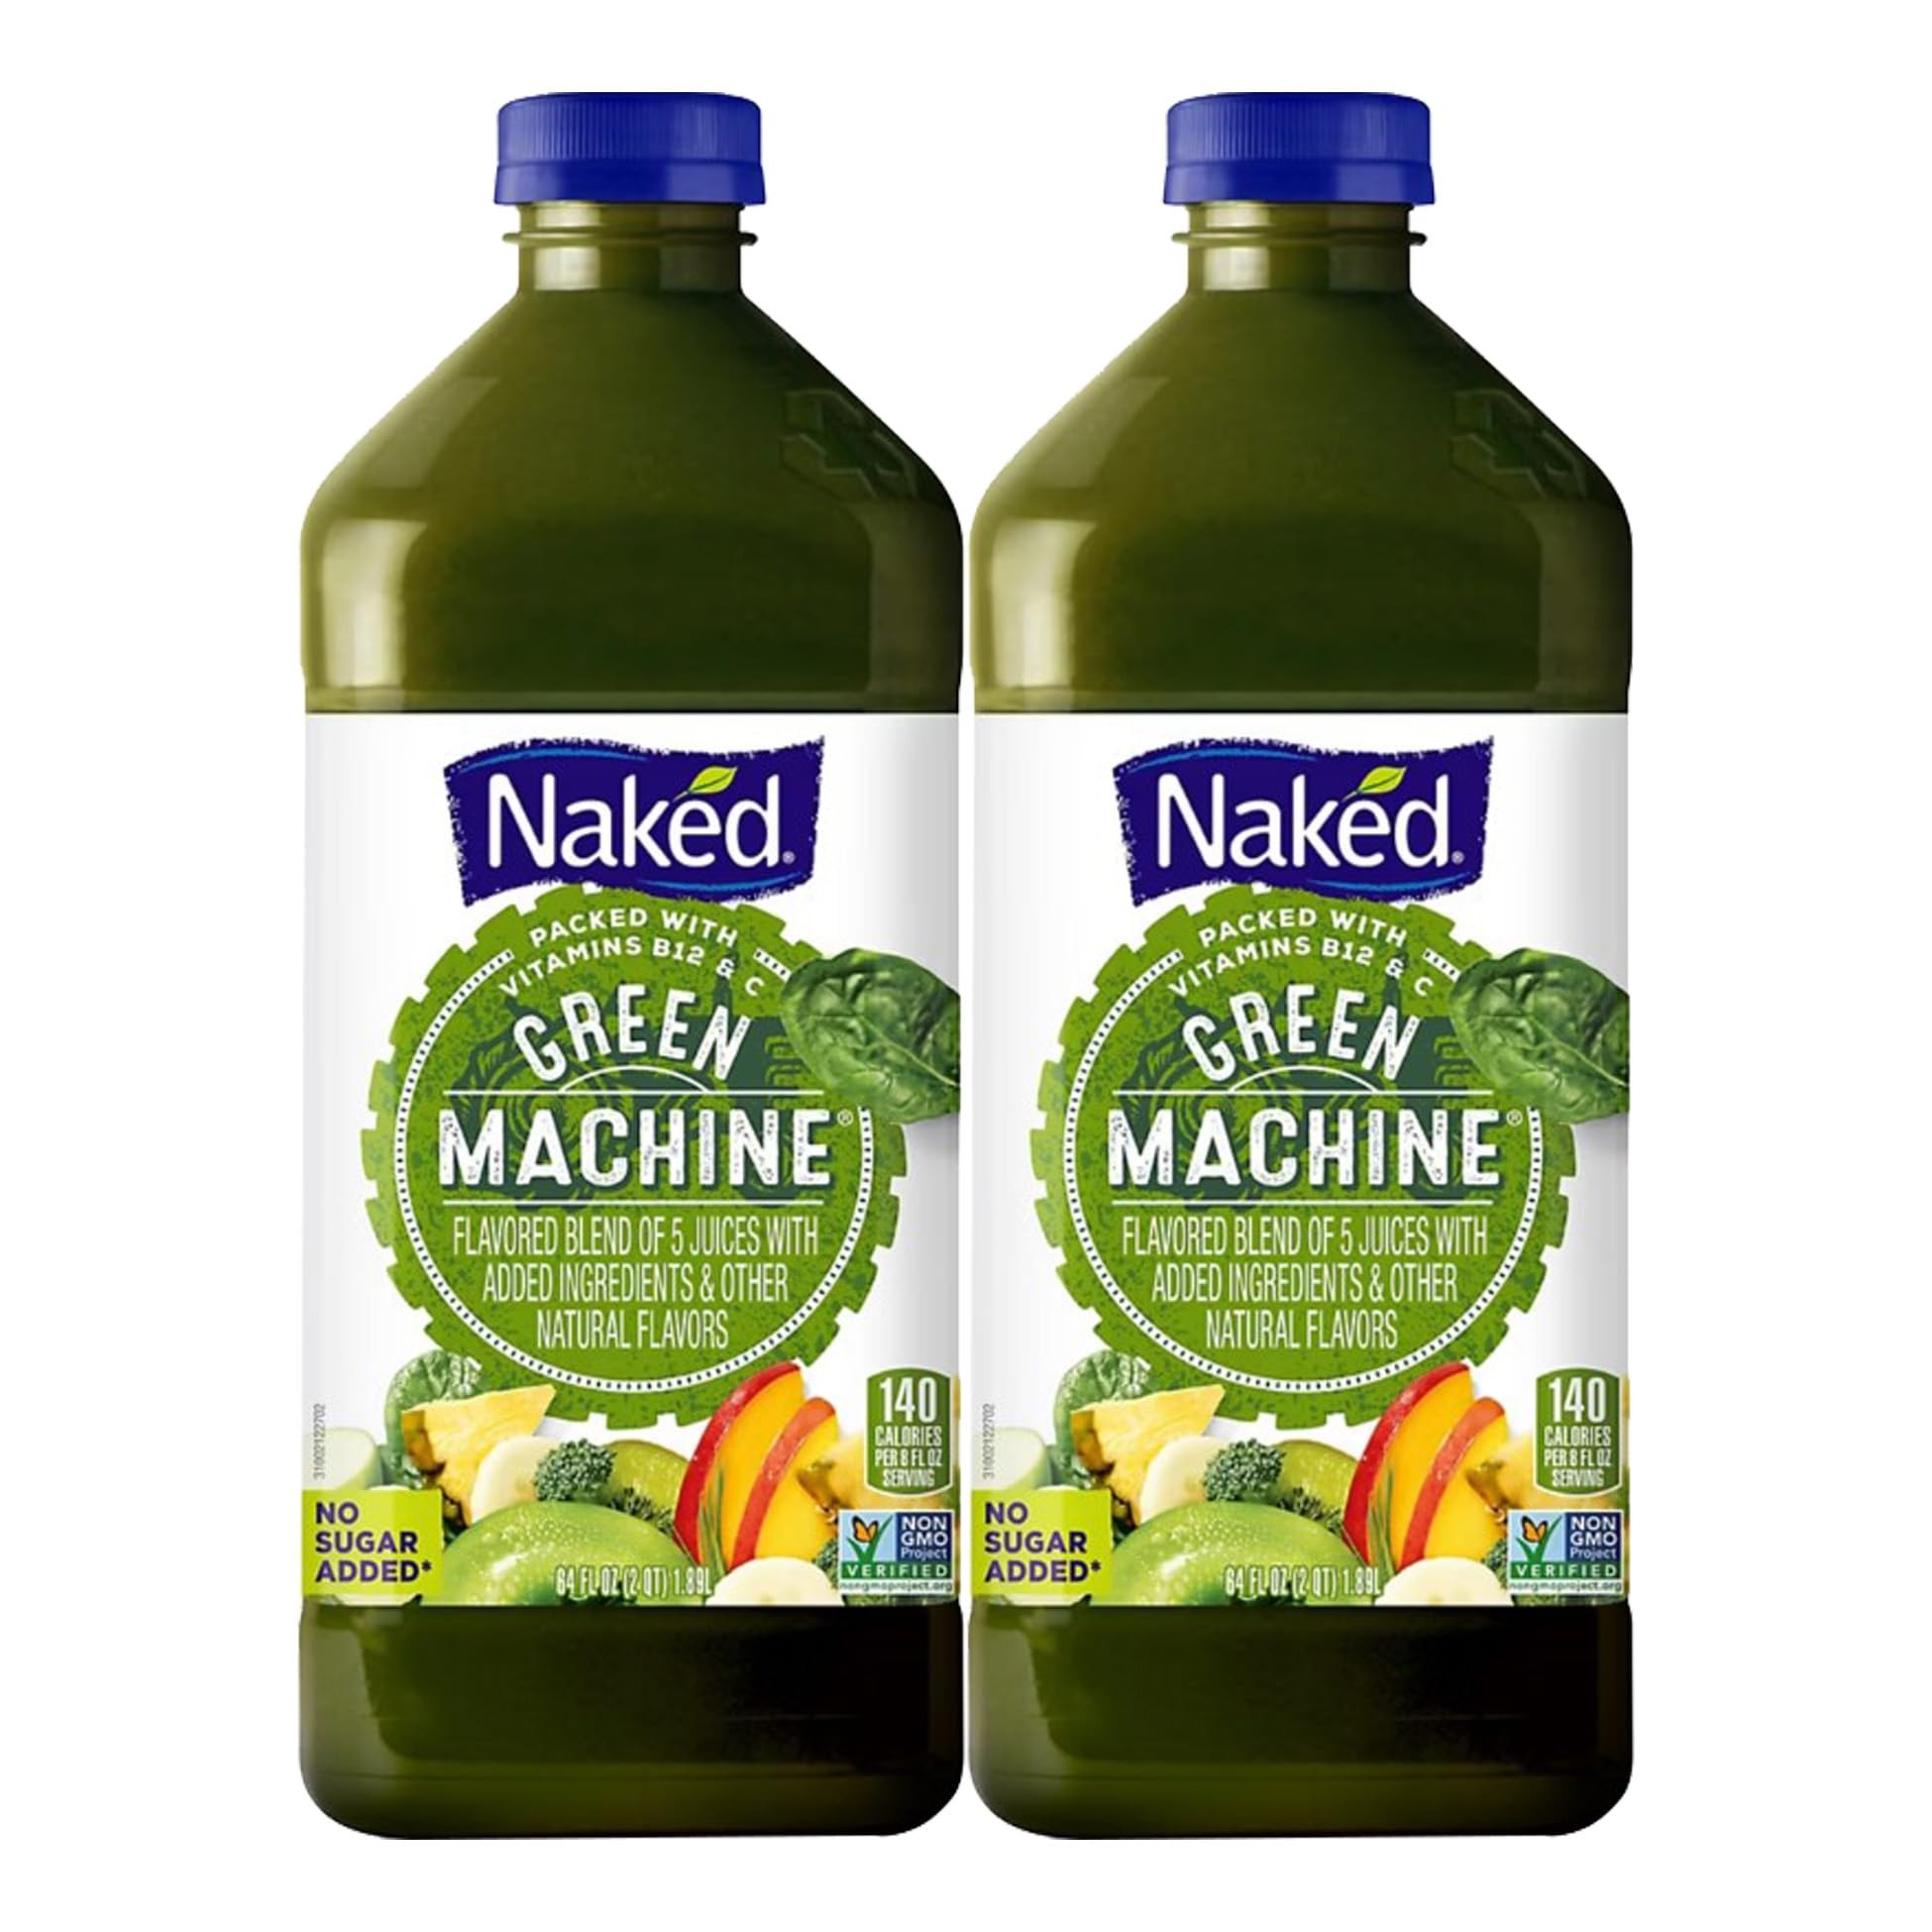
Item Name: Naked Green Machine Fruit Smoothie, (64 oz, 2 Pack)
Bullet Point 1: Green Machine blend of fruits and vegetables
Bullet Point 2: Non GMO
Bullet Point 3: No preservatives or sugar added
Bullet Point 4: Rainforest Alliance Certified
Bullet Point 5: Includes Green Machine fruit juice blend, 64 oz.
Product Description: Looks weird. Sip. Tastes amazing. Sip. 10 nutritious boosts? Sip. Still looks weird. Enjoy Naked Green Machine fruit smoothie.
Value: 128.0
Unit: Fl Oz

Price: 9.49